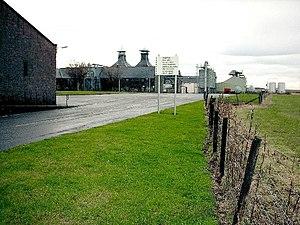
Inchgower est une distillerie de whisky située près du village de Buckie, dans le Speyside, en Écosse.